First Bishops' War

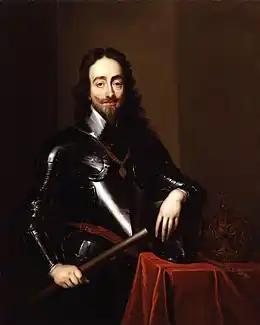

Charles' strategy in 1639 was to rely on his allies inside Scotland, combined with concentric blows from outside the country to cause a collapse of the Covenanter forces. In north-east Scotland George Gordon, 2nd Marquess of Huntly, raised an army of the king's supporters aiming to take control of the region, while James Hamilton, 1st Duke of Hamilton was to land a force in the Firth of Forth. These were to be aided by Randal MacDonnell, 1st Marquess of Antrim, who was to raise his followers in Ireland and Scotland with the aim of gaining control of the western Highlands and islands. The king meanwhile intended to rally an English army at Berwick-upon-Tweed. It is unclear if Charles intended to wait for the collapse of the Covenanter forces before entering Scotland in triumph, or if he intended to fight his way to Edinburgh.